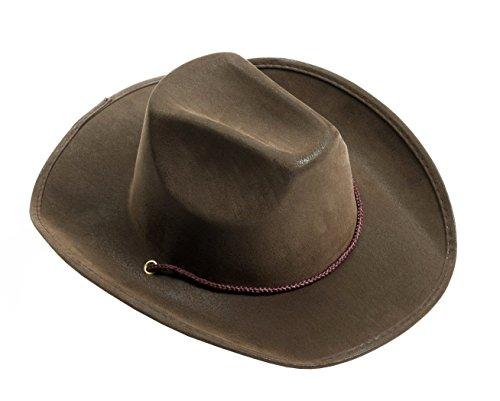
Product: Forum Novelties Men's Adult Suede Cowboy Hat
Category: Clothing, Shoes & Jewelry | Costumes & Accessories | Men | Accessories | Headwear
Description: Costume cowboy hat with faux suede finish.
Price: $14.99